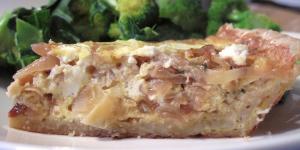
tarta suiza